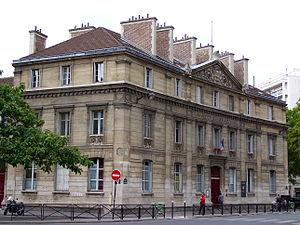
Cet article dresse la liste des collèges et lycées de Paris.
Le lycée Arago est un établissement parisien d'enseignement secondaire et supérieur situé place de la Nation. Il dispose d'une filière générale et d'une autre technique. Il a fêté son centenaire en 1980.